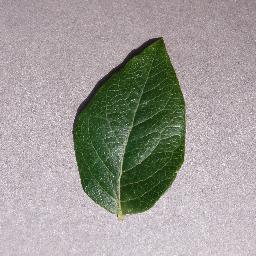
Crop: blueberry
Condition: healthy